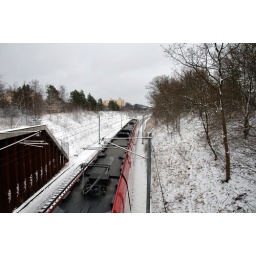
From a bridge above the train tracks